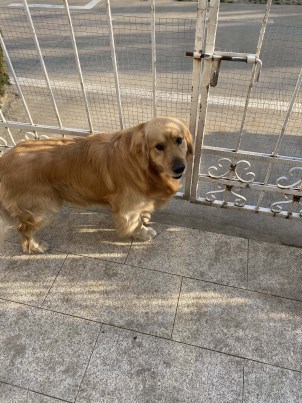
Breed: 5355-n000126-golden_retriever